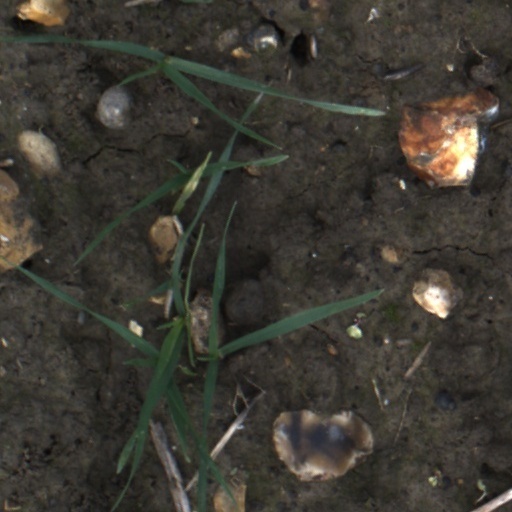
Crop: wheat